Tire recycling

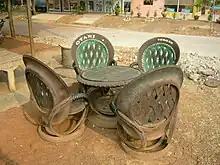
Car tires as seats in Thailand

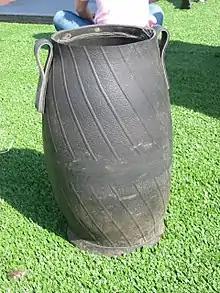
Tire art

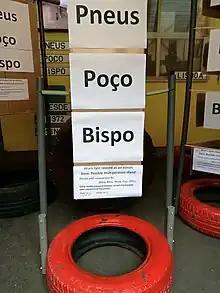
Tire repurposed as an elastic base uses. Prototype Nr.2, Variant Nr.1: Mid-body axle swing sign. Lisbon, Portugal.

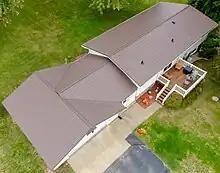
Rubber shingle roof

Old tires are sometimes converted into a swing for play. The innovative use allows for an easy way to find a purpose for an existing old tire not suitable for road use.